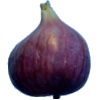
Label: Fig 1